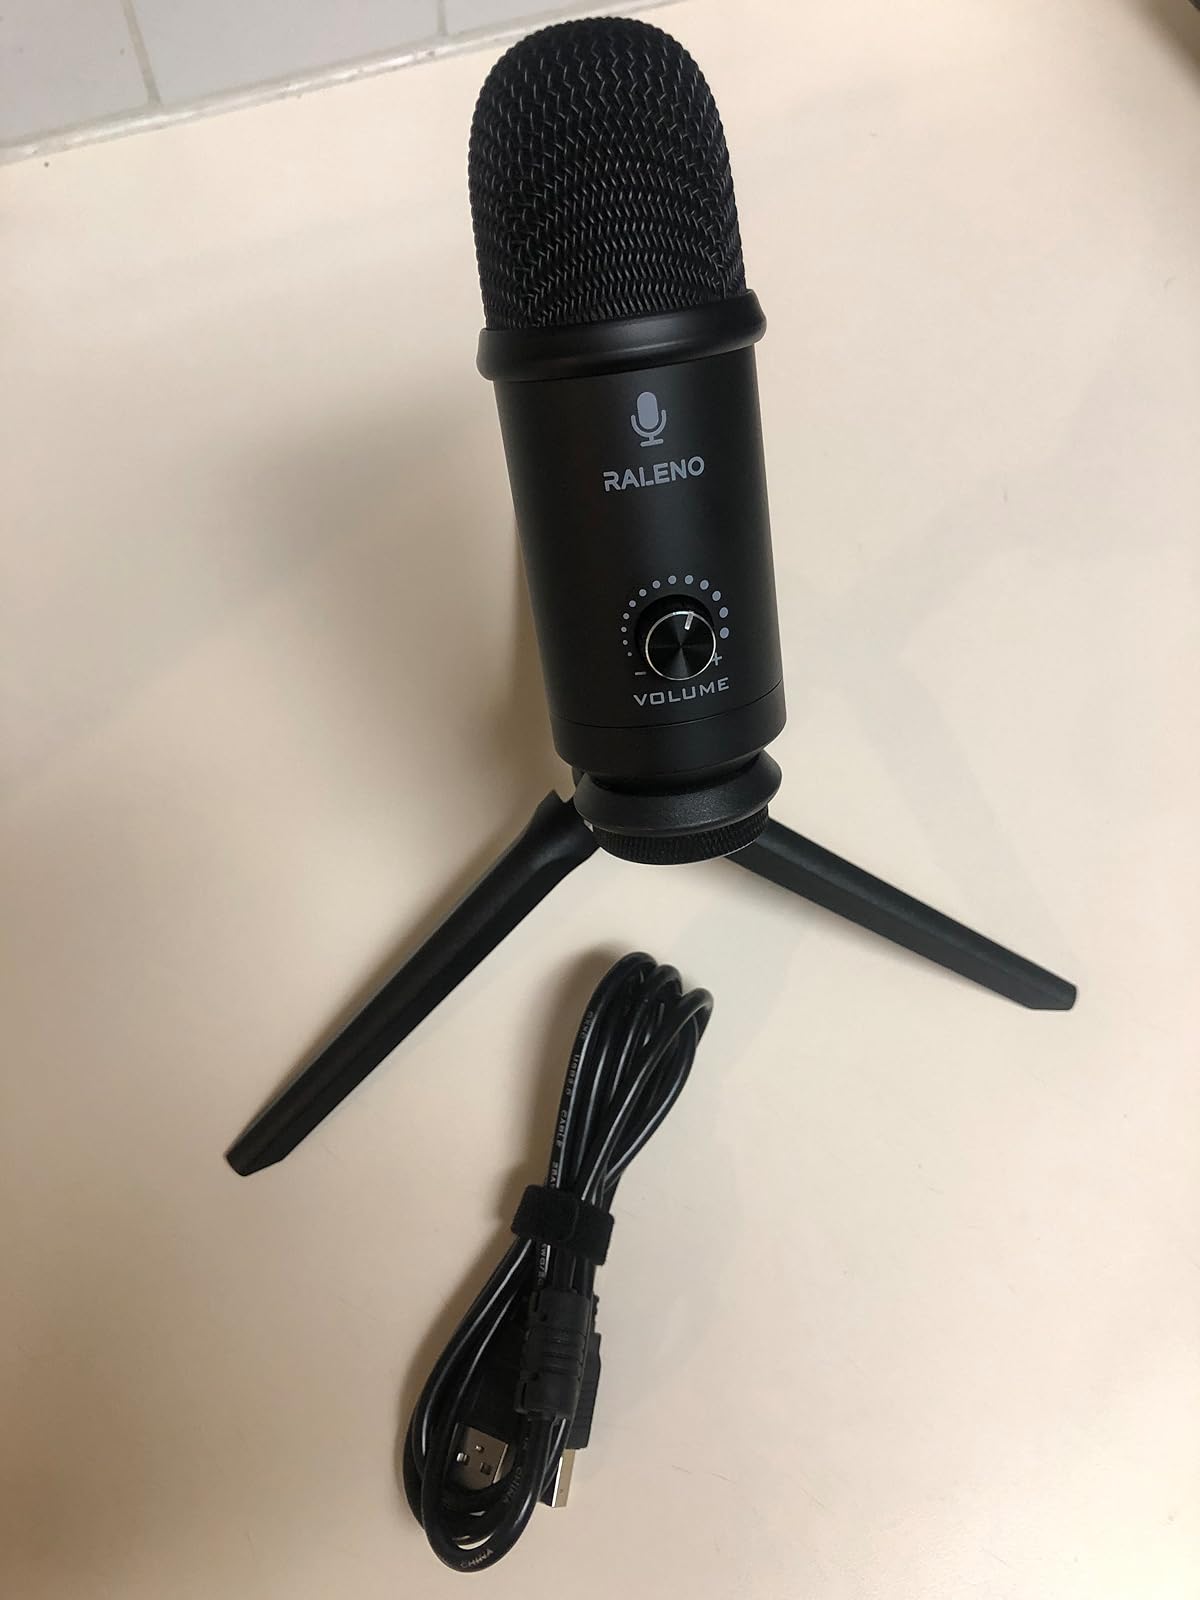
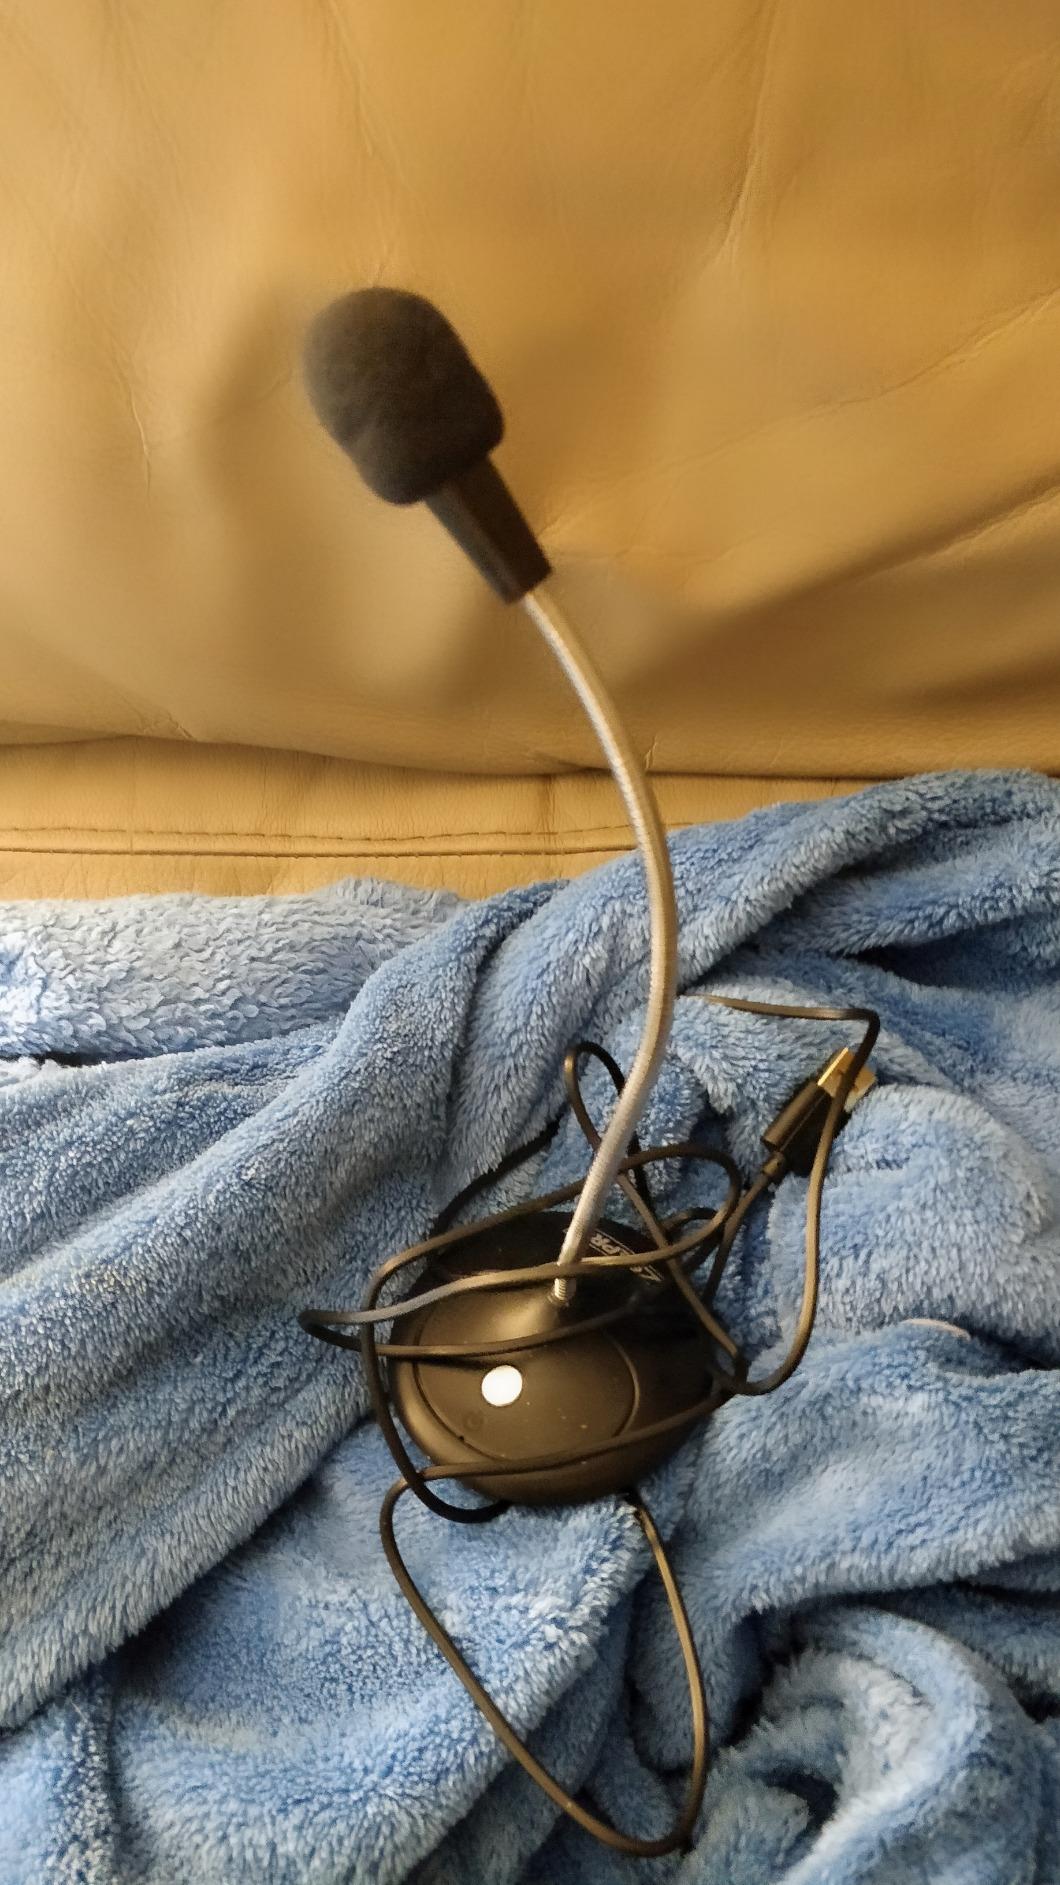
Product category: microphone
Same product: no